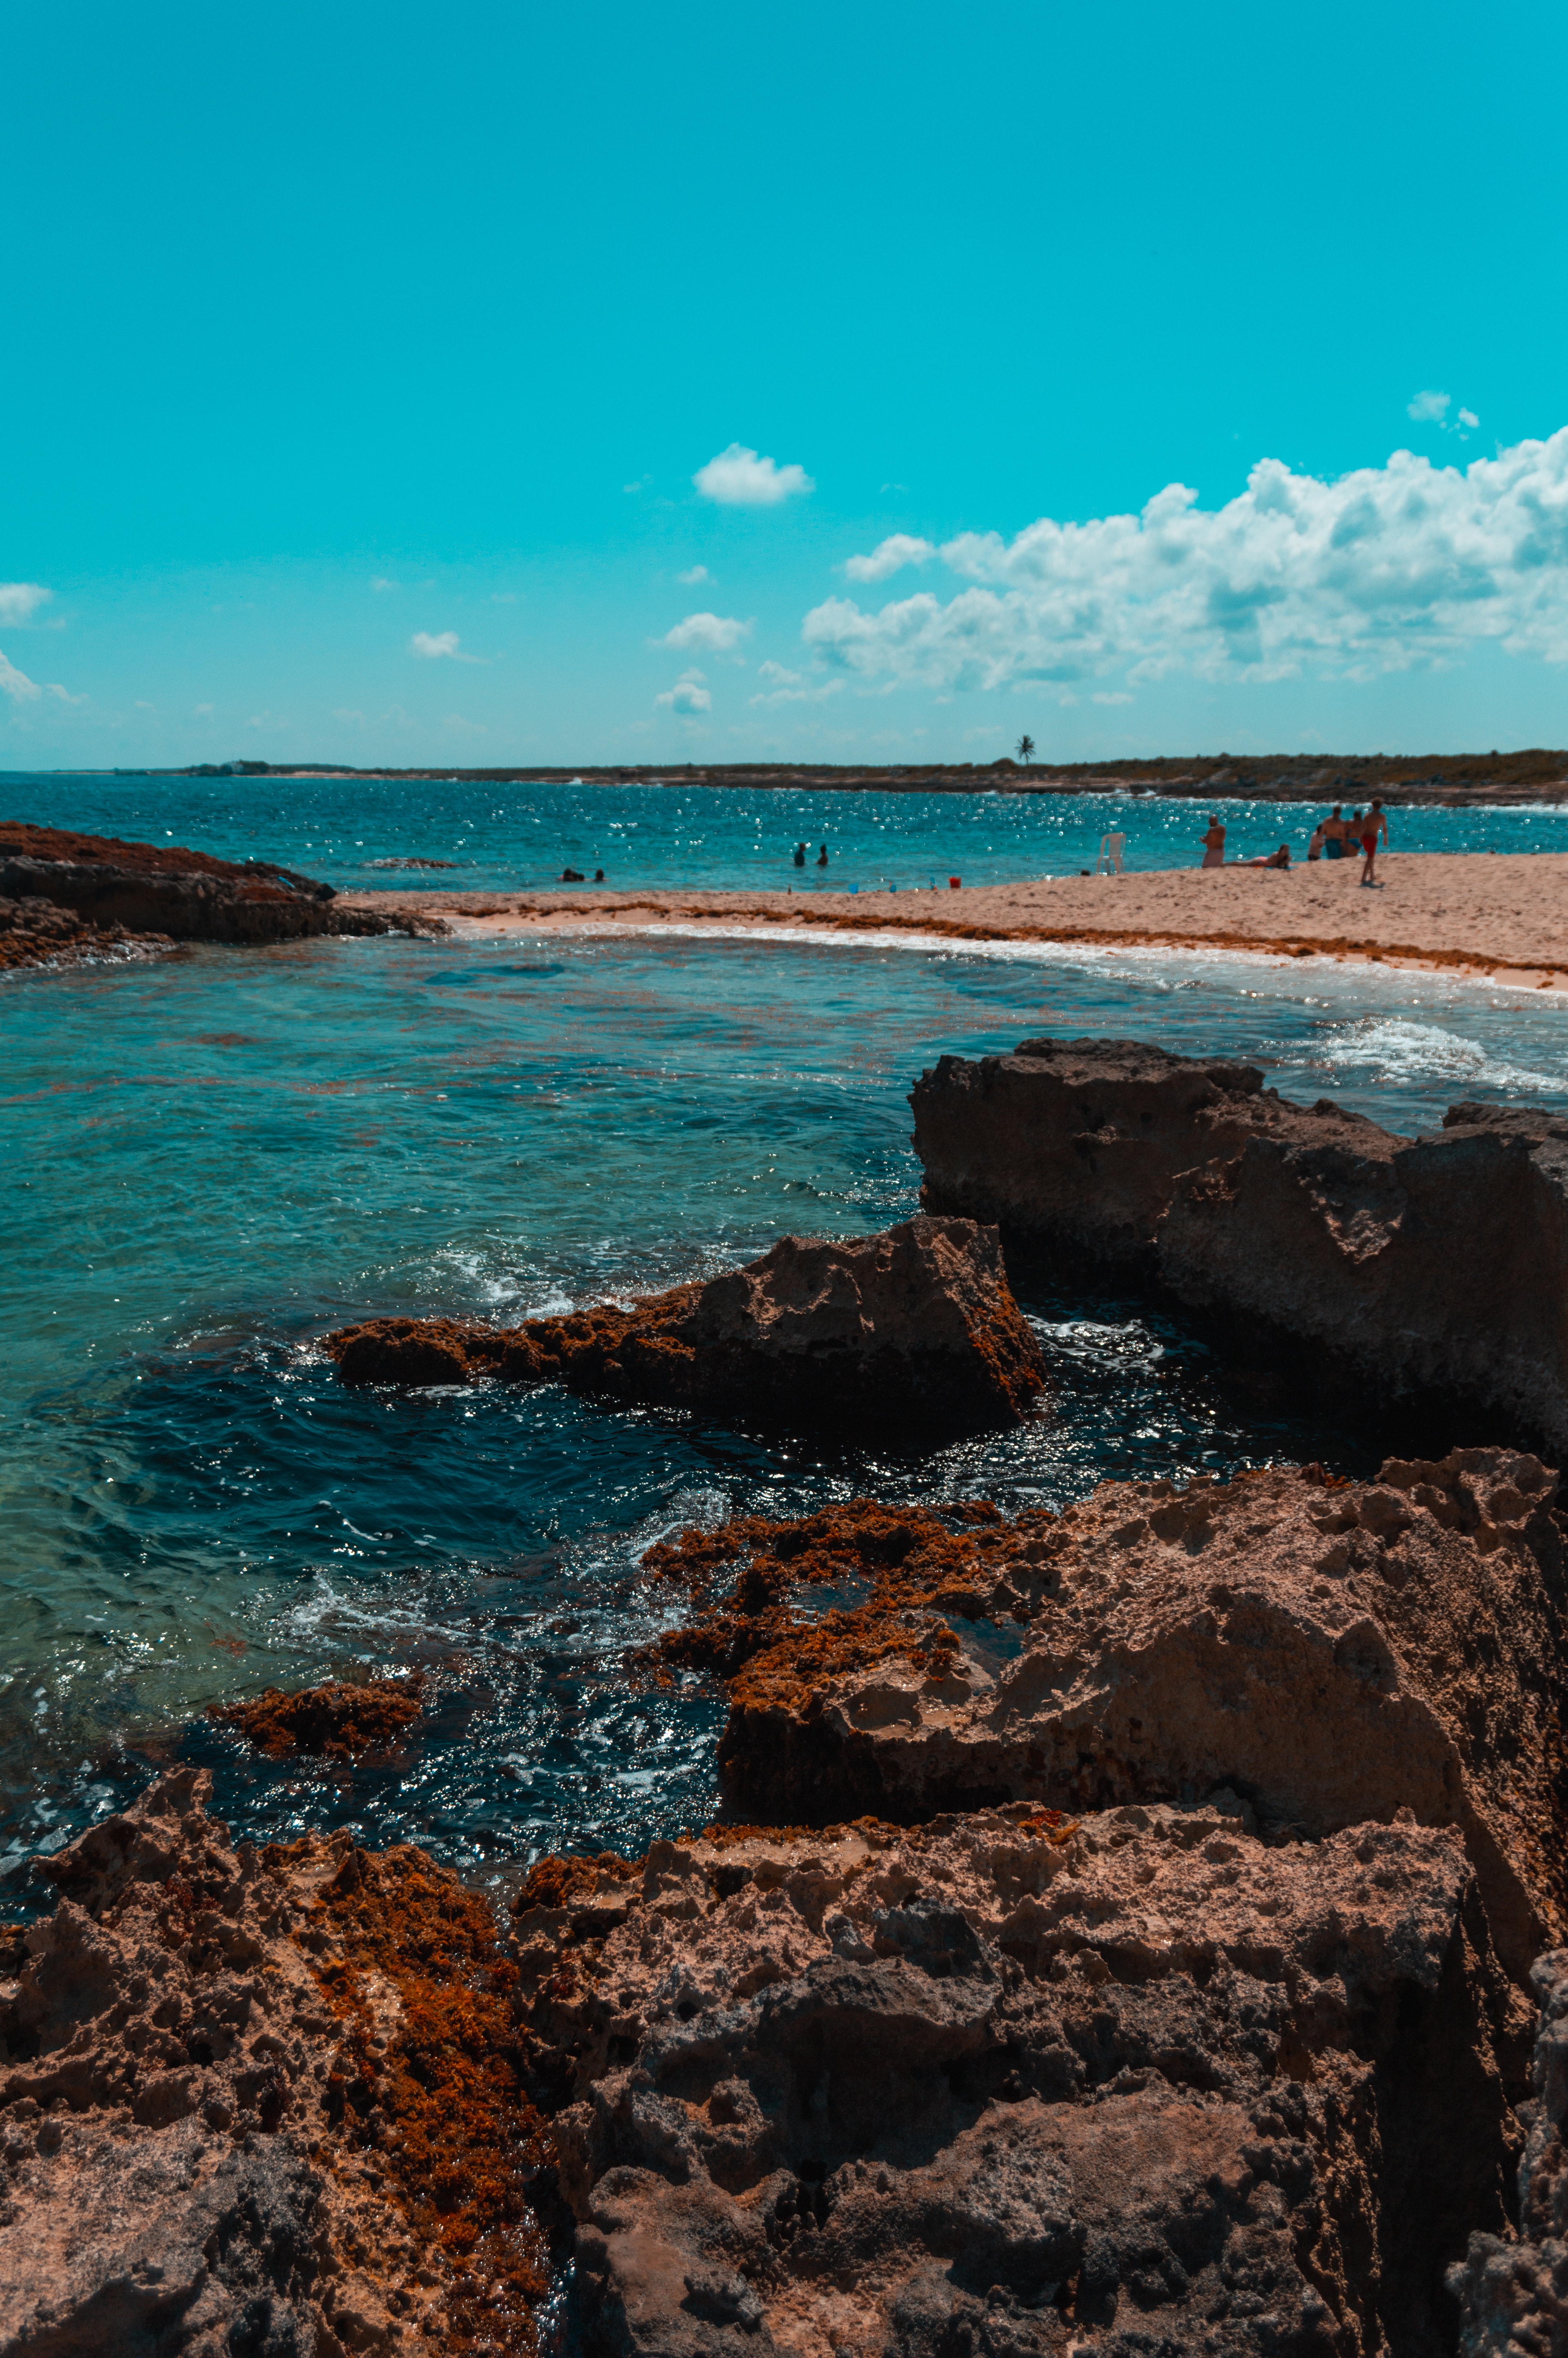
body of water, sea, coast, shore, blue, water, ocean, beach, wave, sky, rock, turquoise, azure, coastal and oceanic landforms, bight, wind wave, horizon, headland, vacation, tropics, bay, summer, geology, sand, landscape, formation, cliff, promontory, tide pool, tourism, terrain, cloud, soil, inlet, tide, caribbean